National Museum of Marine Biology and Aquarium

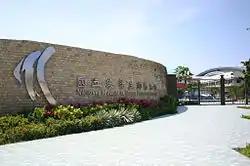
Entrance to the museum

Planning for the museum began in 1991, and the museum opened on 25 February 2000. In addition to the museum, the park surrounding the museum is an outdoor water park (the largest in Taiwan).